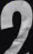
Number: 2